George Chauncey

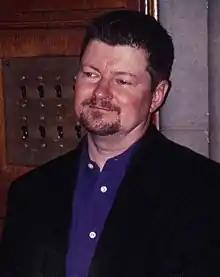
George Chauncey at "The Future of the Queer Past" conference at the University of Chicago in 2000

George Chauncey (born 1954) is a professor of history at Columbia University. He is best known as the author of "Gay New York: Gender, Urban Culture, and the Making of the Gay Male World, 1890–1940."